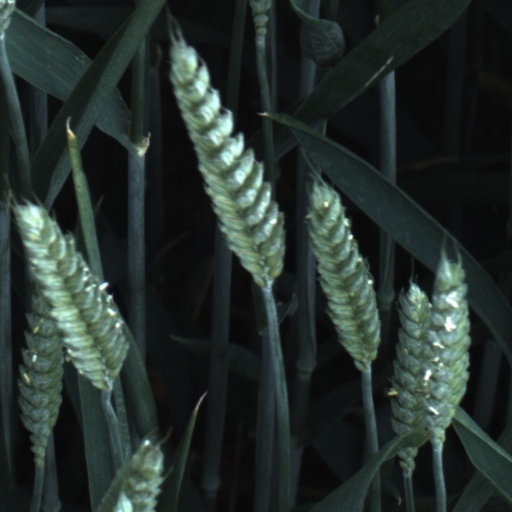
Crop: wheat